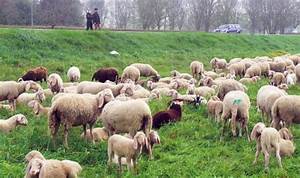
Label: pecora